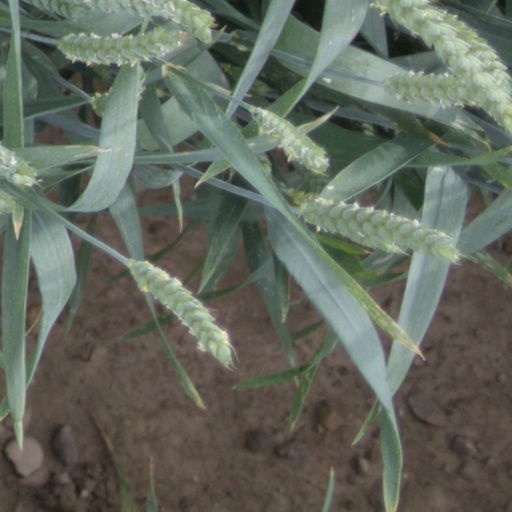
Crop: wheat